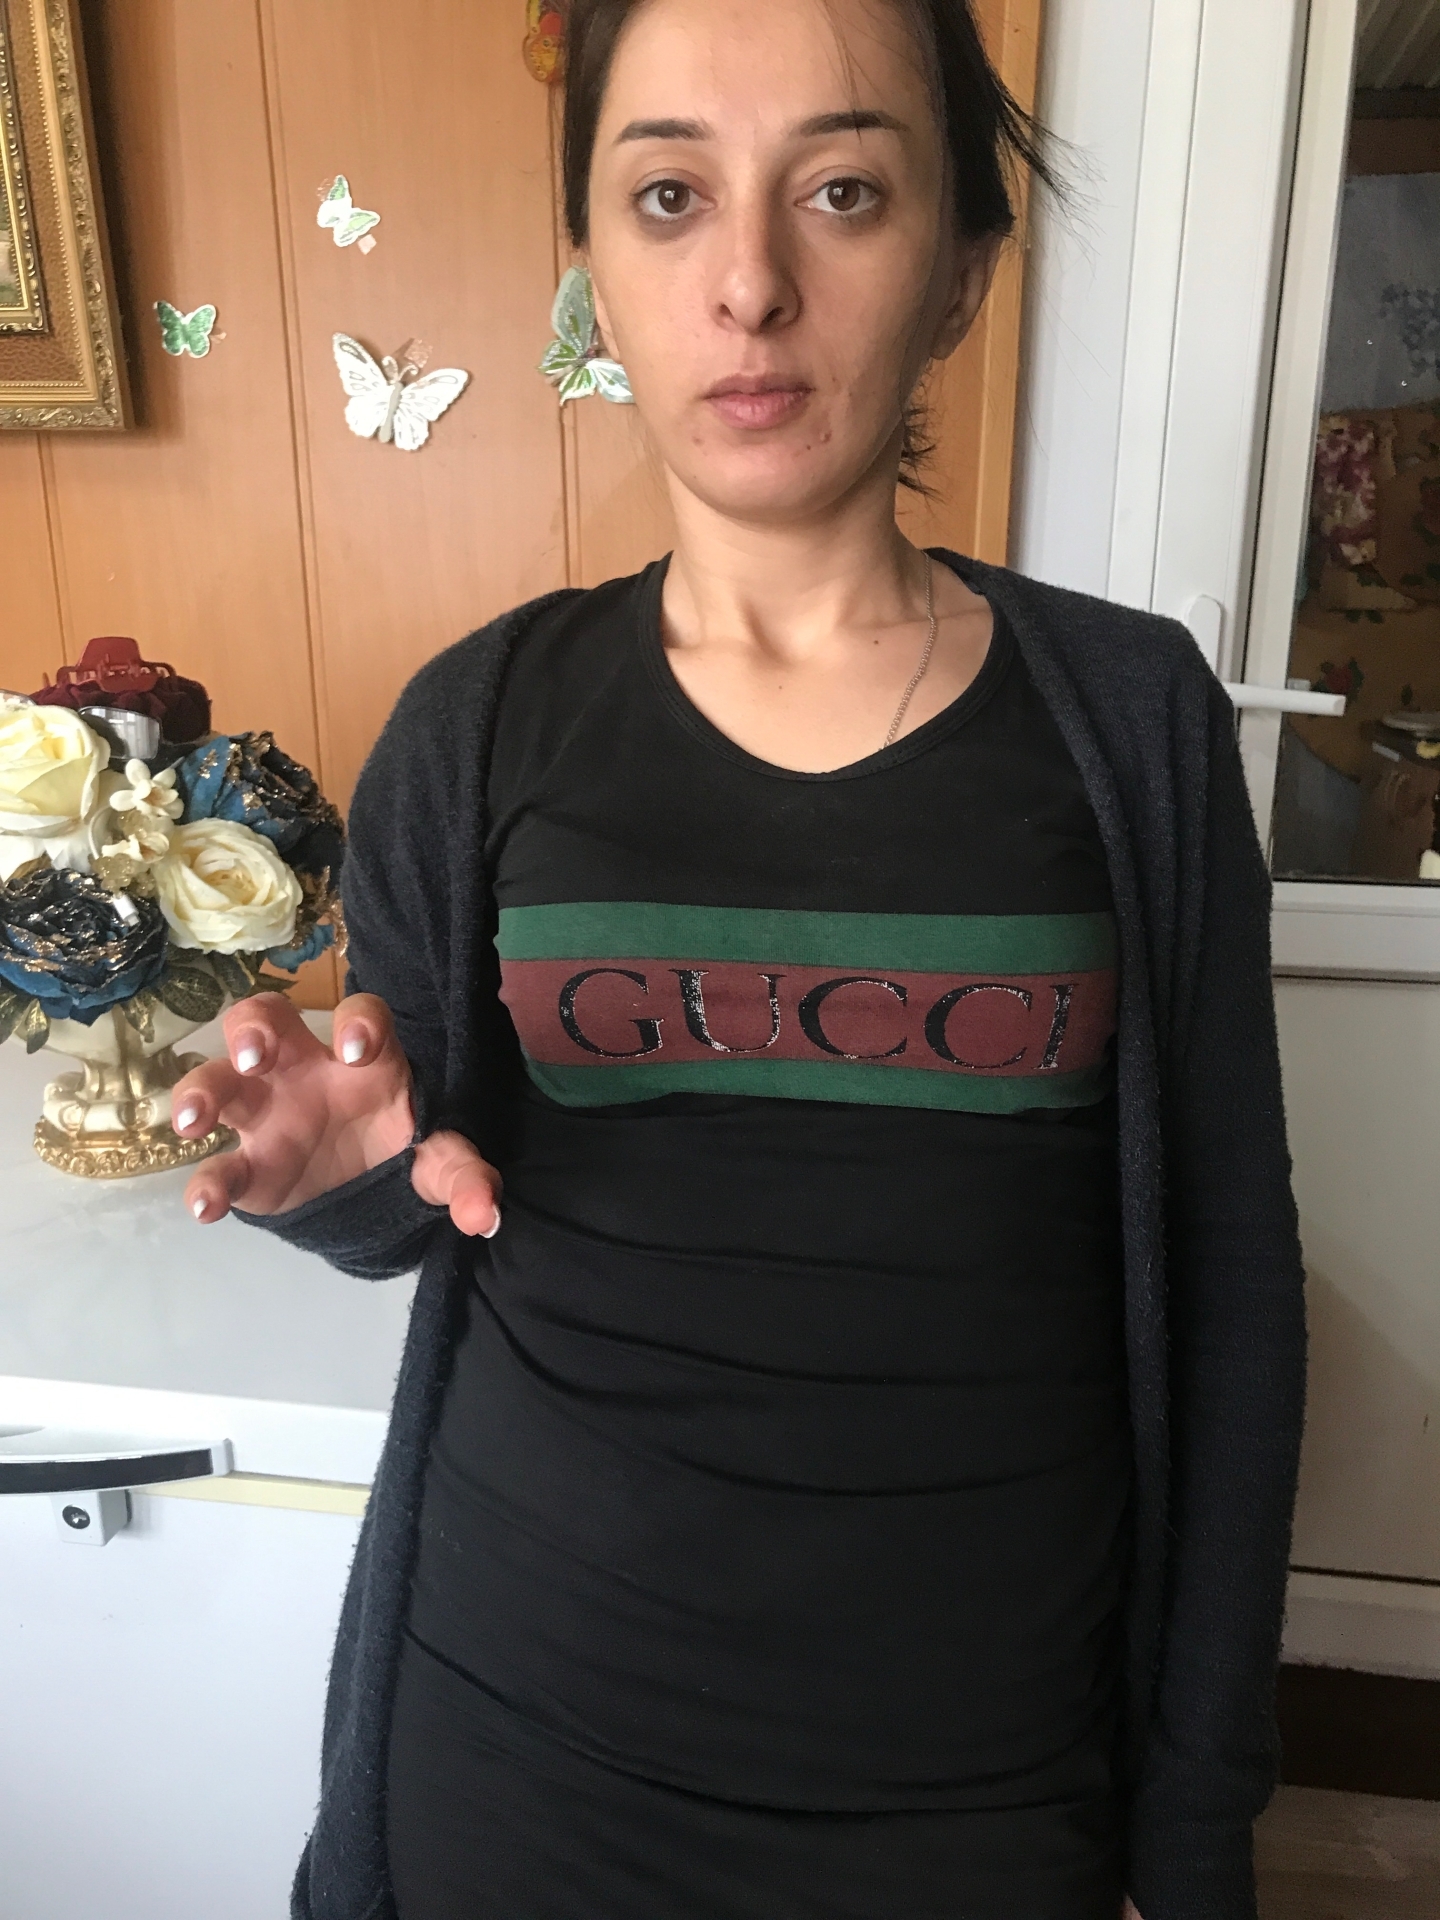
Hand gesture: grabbing